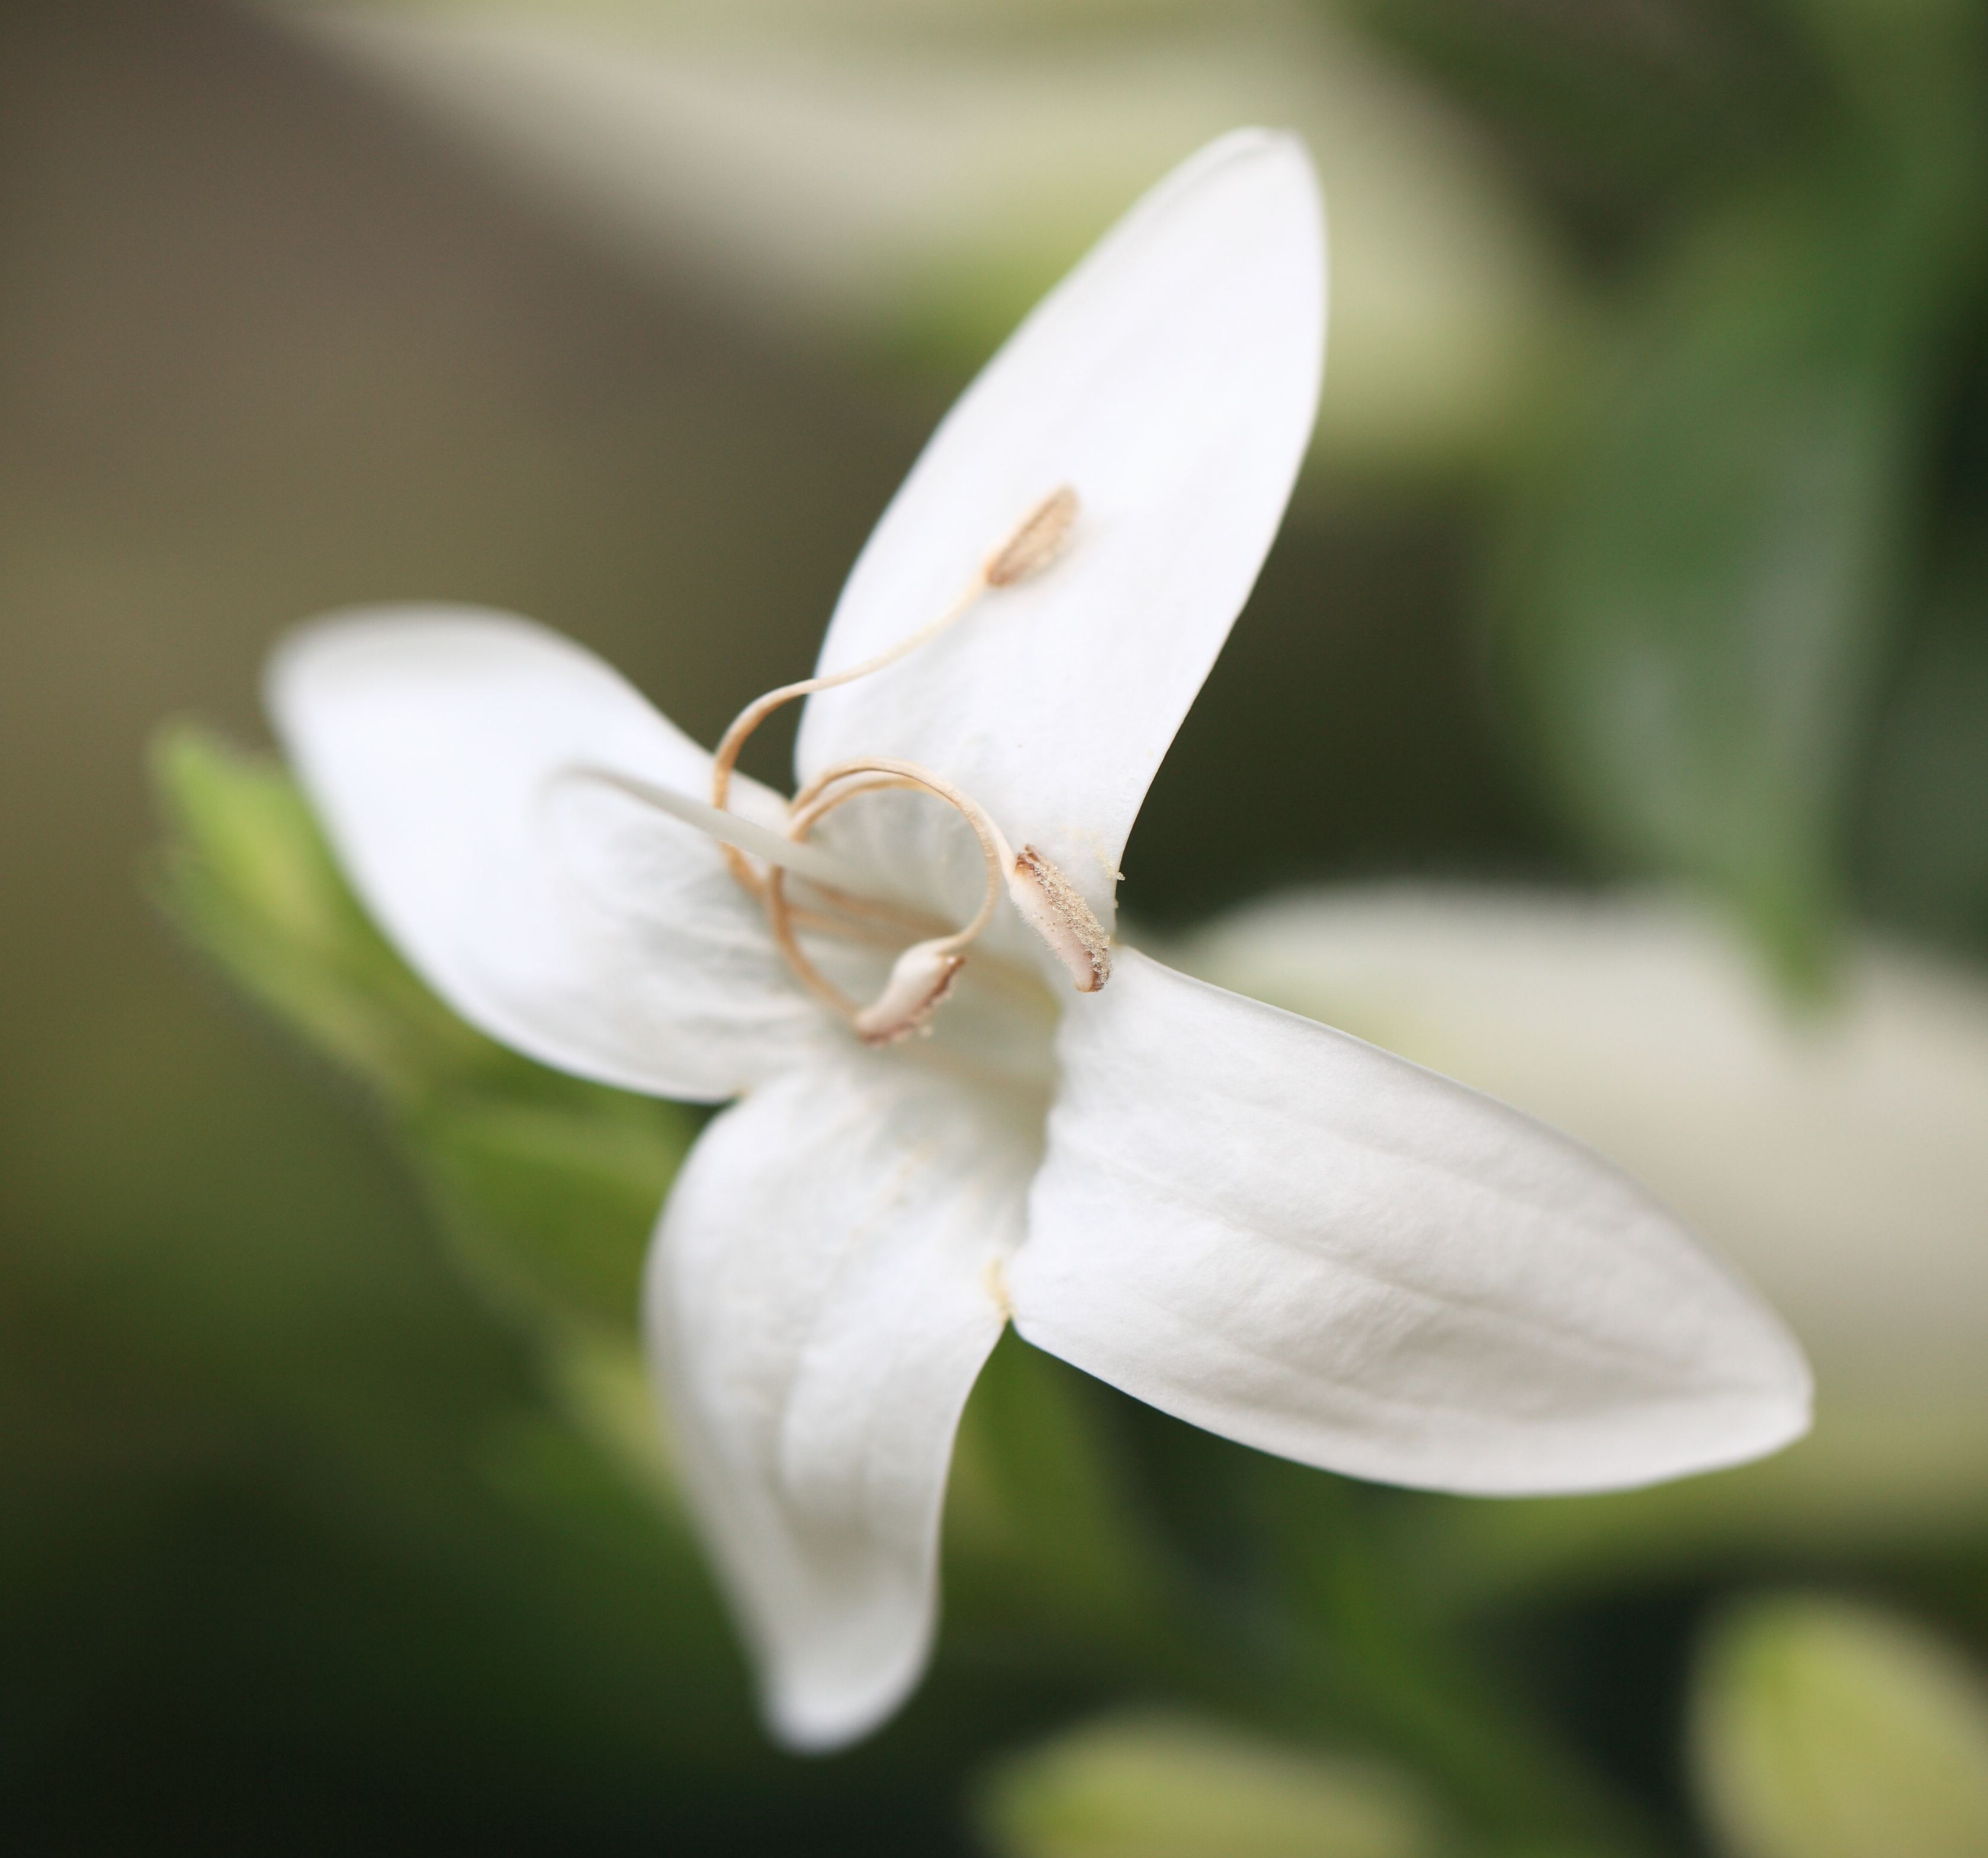
nature, blossom, plant, white, photography, flower, petal, green, high, park, botany, flora, wildflower, close up, 5d, hires, markii, hi, res, resolution, chiba, kashiwa, akebonoyama, macro photography, jasmine, flowering plant, plant stem, land plant